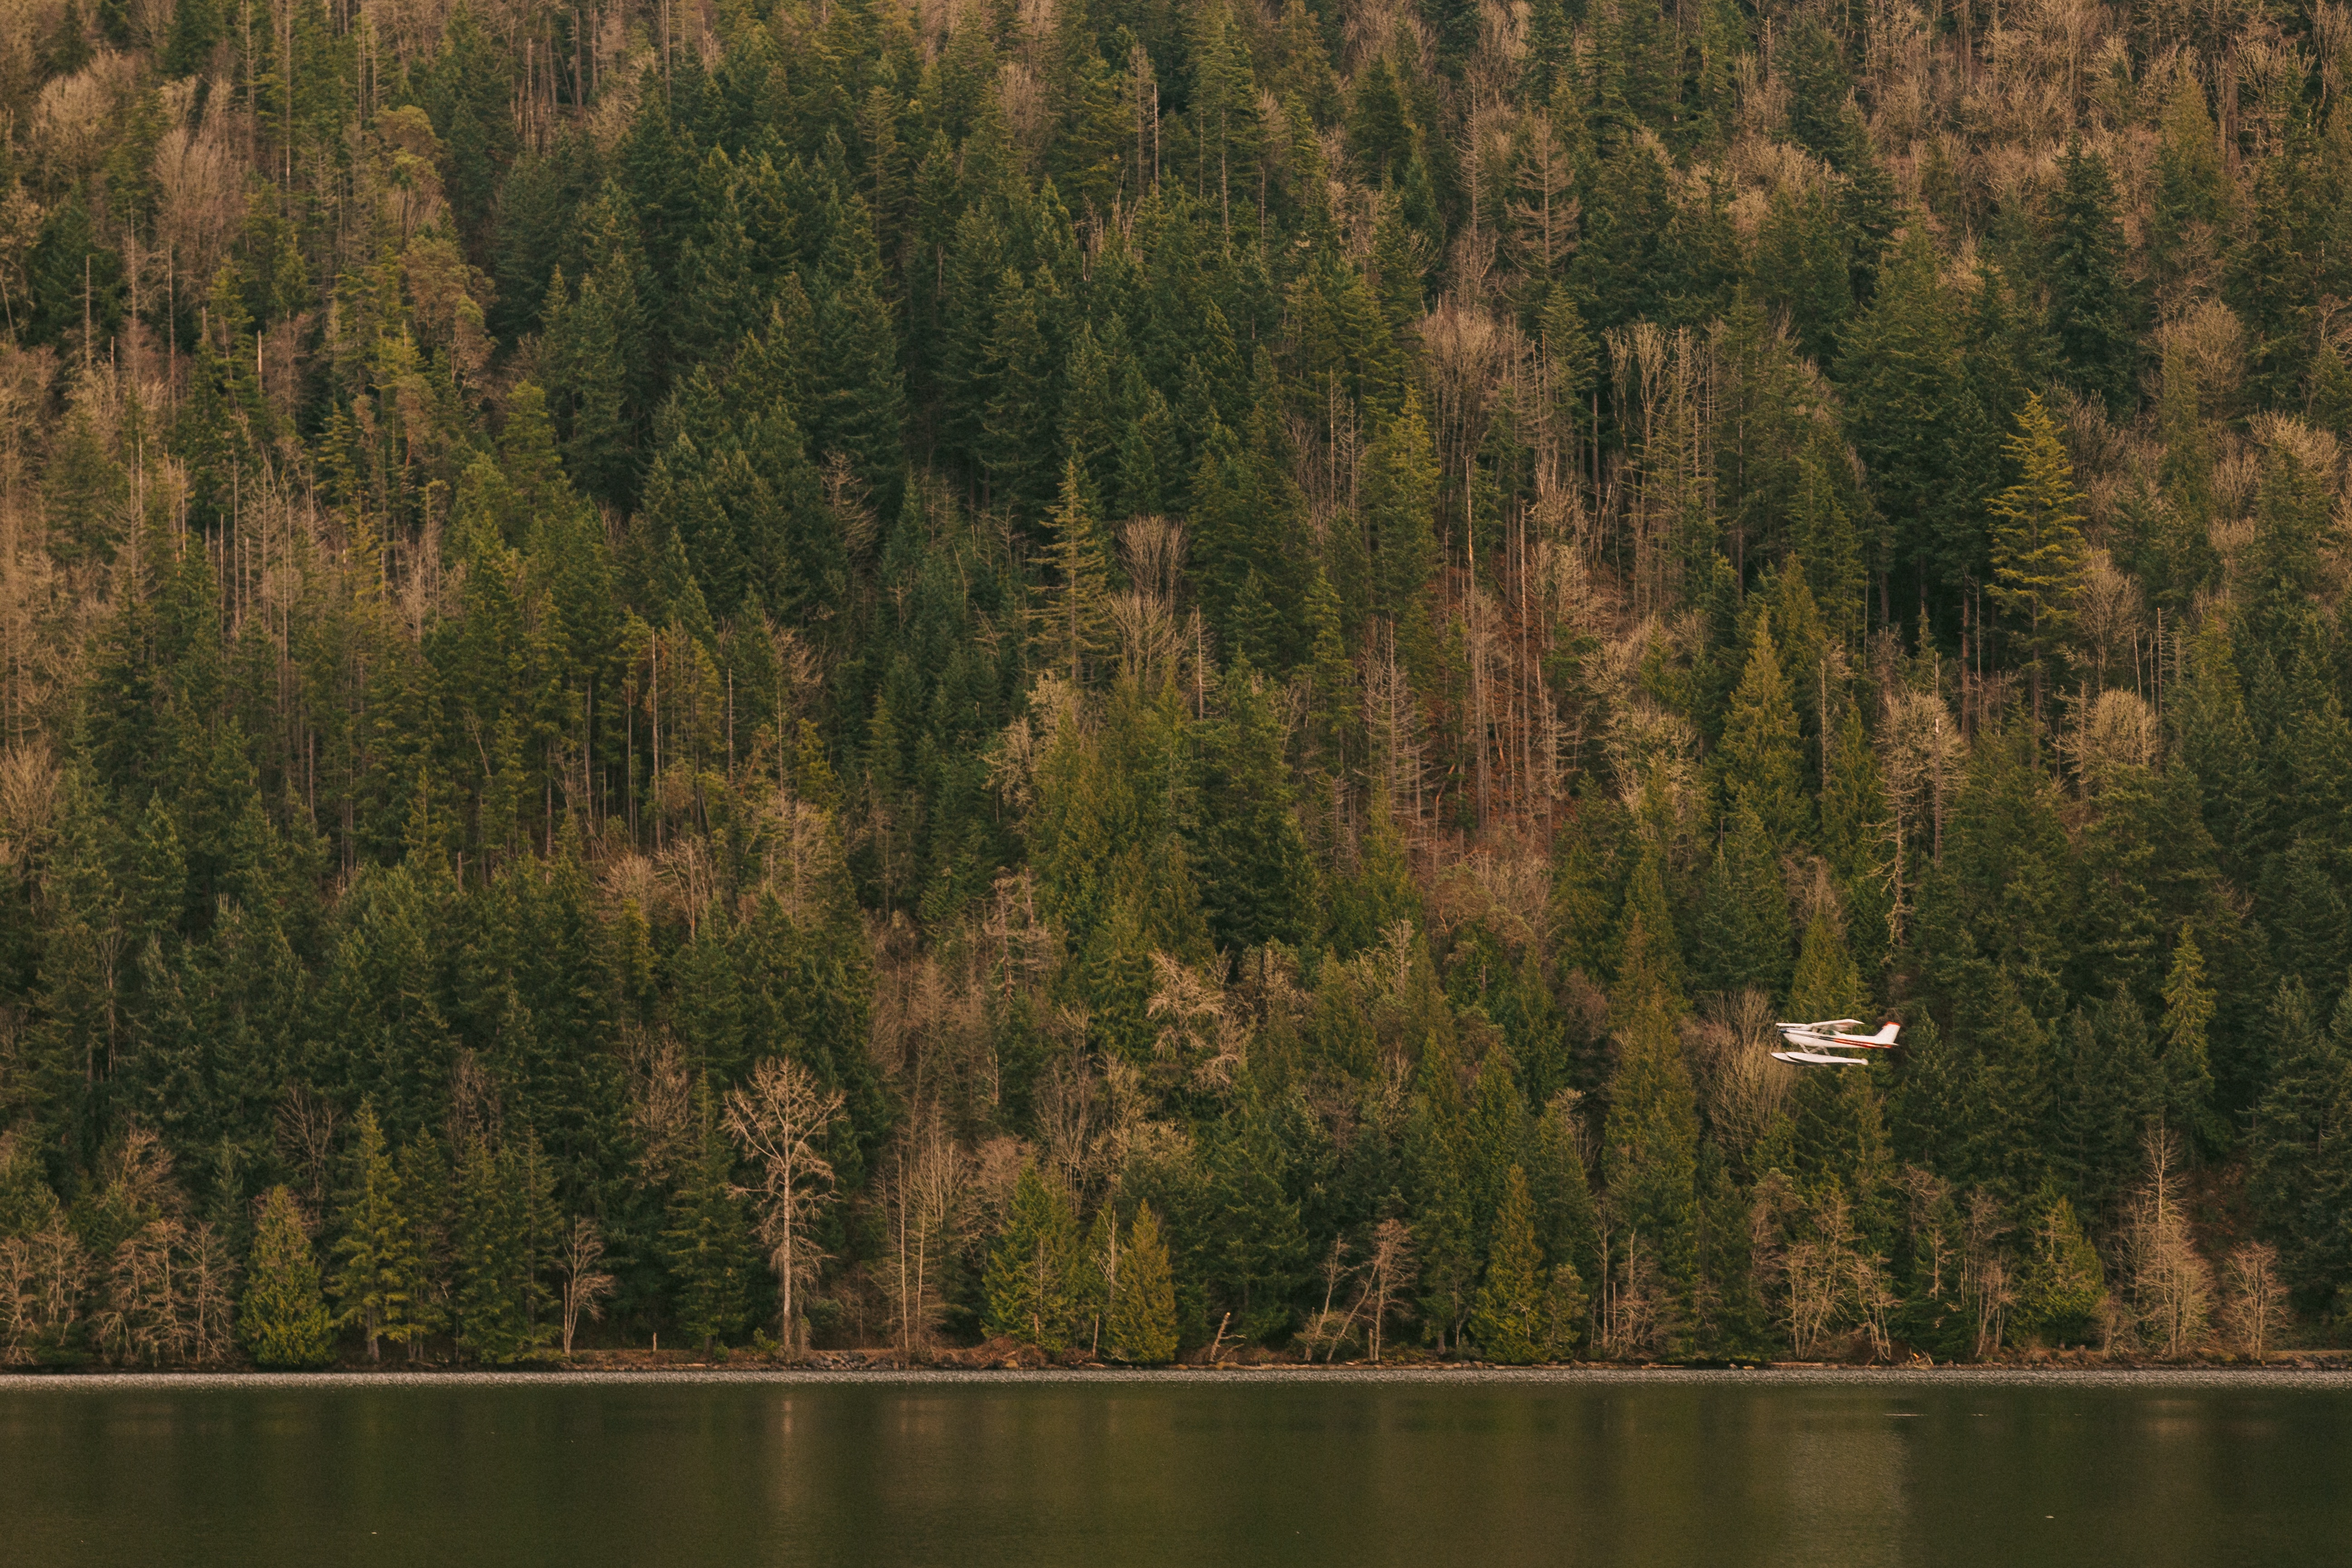
tree, nature, forest, wilderness, mountain, plant, lake, plane, pond, reflection, autumn, spruce, wetland, woodland, habitat, loch, larch, ecosystem, biome, natural environment, atmospheric phenomenon, woody plant, temperate coniferous forest